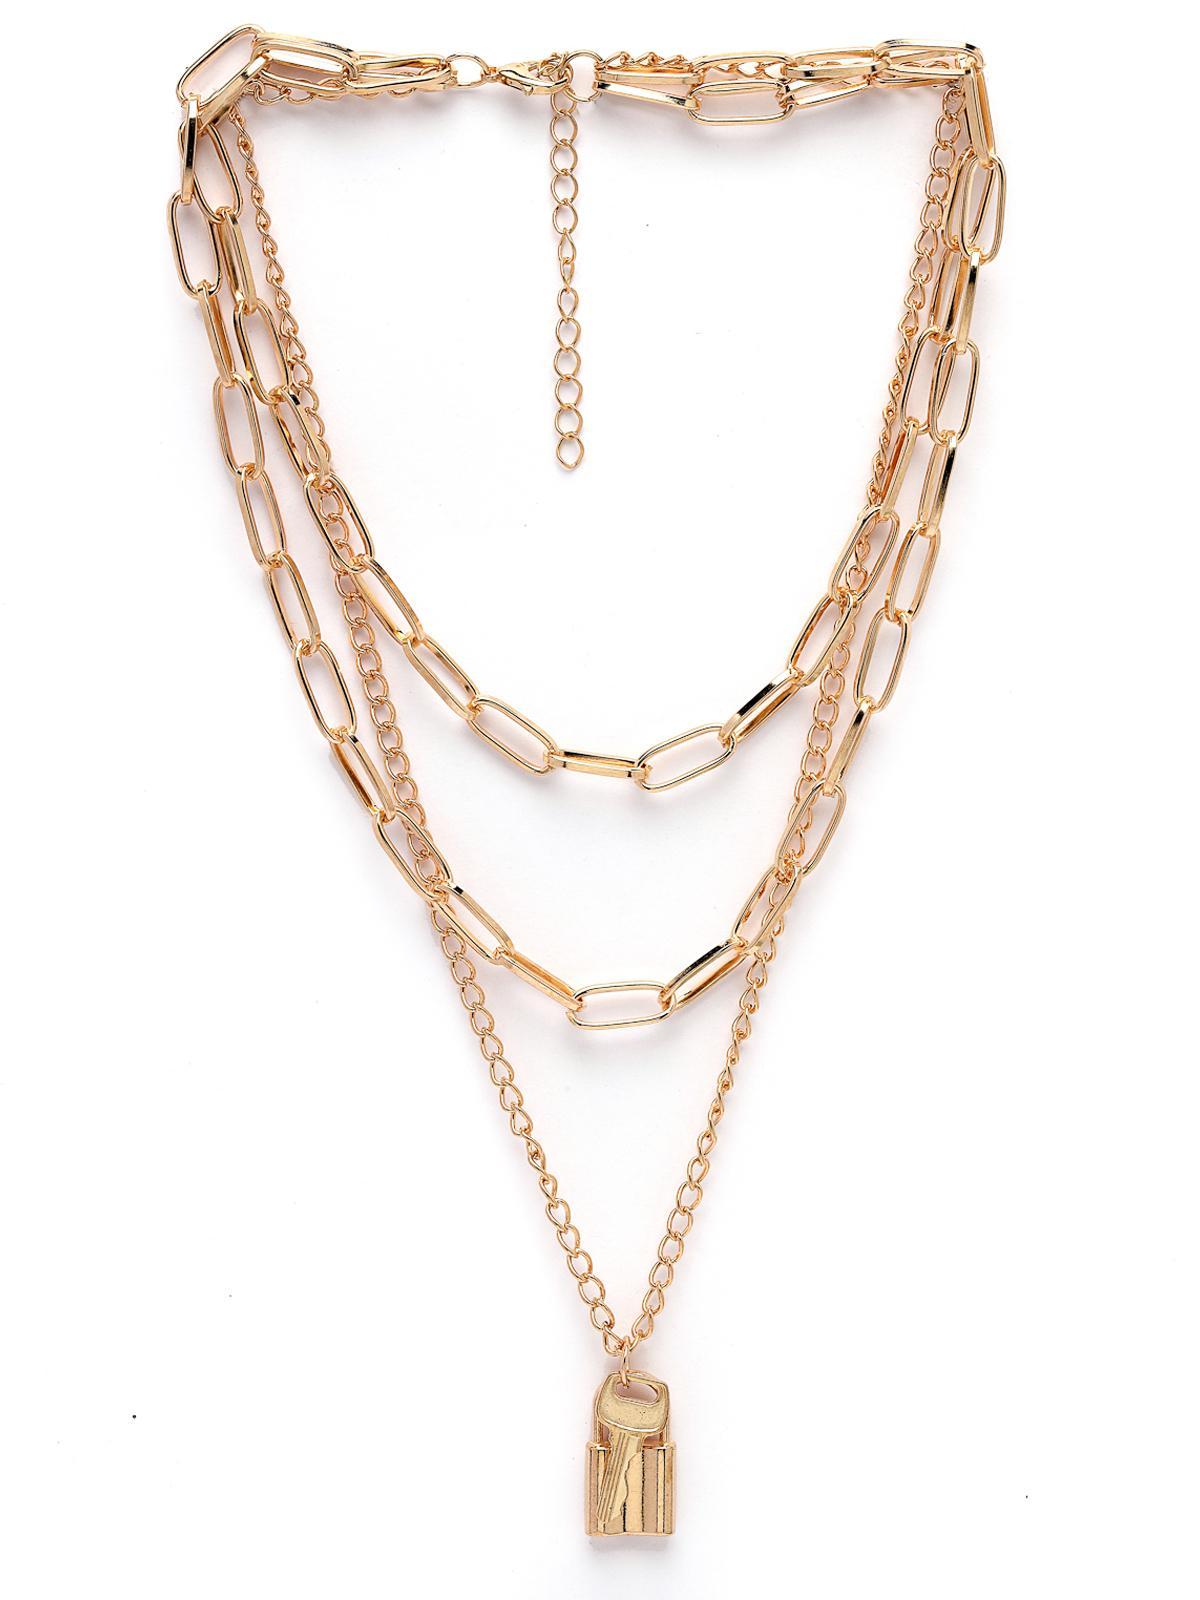
Scintillare by Sukkhi Lavish Gold Plated 3 Layered Key & Lock Pendant Necklace for Women & Girls |Birthday Gift for Girls And Women Anniversary Gift for Wife| Gifts Collection|N106767
Type: Necklaces & Pendants
Brand: Scintillare by Sukkhi
Price: Rs. 340
 Unlock a world of style with the Lavish Gold Plated 3-Layered Key & Lock Pendant Necklace from Scintillare by Sukkhi. This exquisite necklace is a perfect blend of elegance and uniqueness. The intricate design, featuring three layers of stylish key and lock pendants, adds a touch of glamour to any outfit. Ideal for birthdays, anniversaries, or as a thoughtful gift, this piece showcases the perfect synergy of fashion and sophistication, making it a standout addition to the Gifts Collection.Disclaimer:There may be slight variation in shade and colour due to photographic effects and monitor settings
Included: 1 Necklace